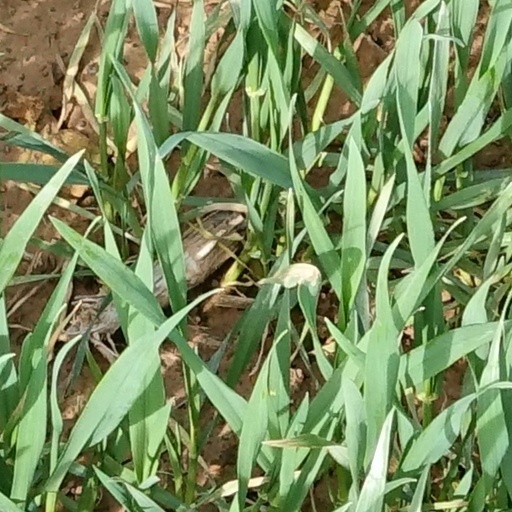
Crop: wheat